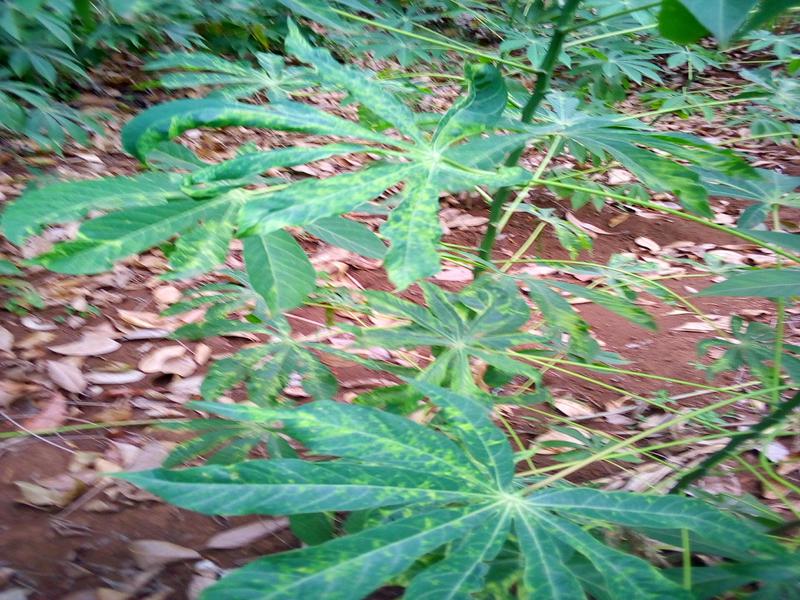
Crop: cassava
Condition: mosaic_disease